G-Dragon

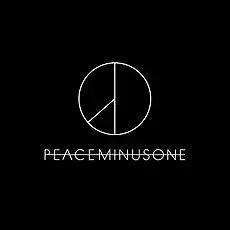
Peaceminusone logo

G-Dragon maintains tight control over his career, publicly opposing the idea of singers as "products" of the entertainment industry and criticizing agencies who do not give their artists creative control. Known for reinventing his image and style throughout the years, the singer-rapper is often described as the "most fashionable" member in BigBang. While promoting "Heartbreaker", his blonde hairstyle gained popularity among his fans and became one of the top hairstyles of the year. He has consistently altered his hair throughout the years, ranging from various shades of colors to different cuts. Additionally, his constant sporting of triangular scarves during promotions for BigBang's EP "Always" became a trend among teenagers and were later nicknamed the "Big Bang scarves".